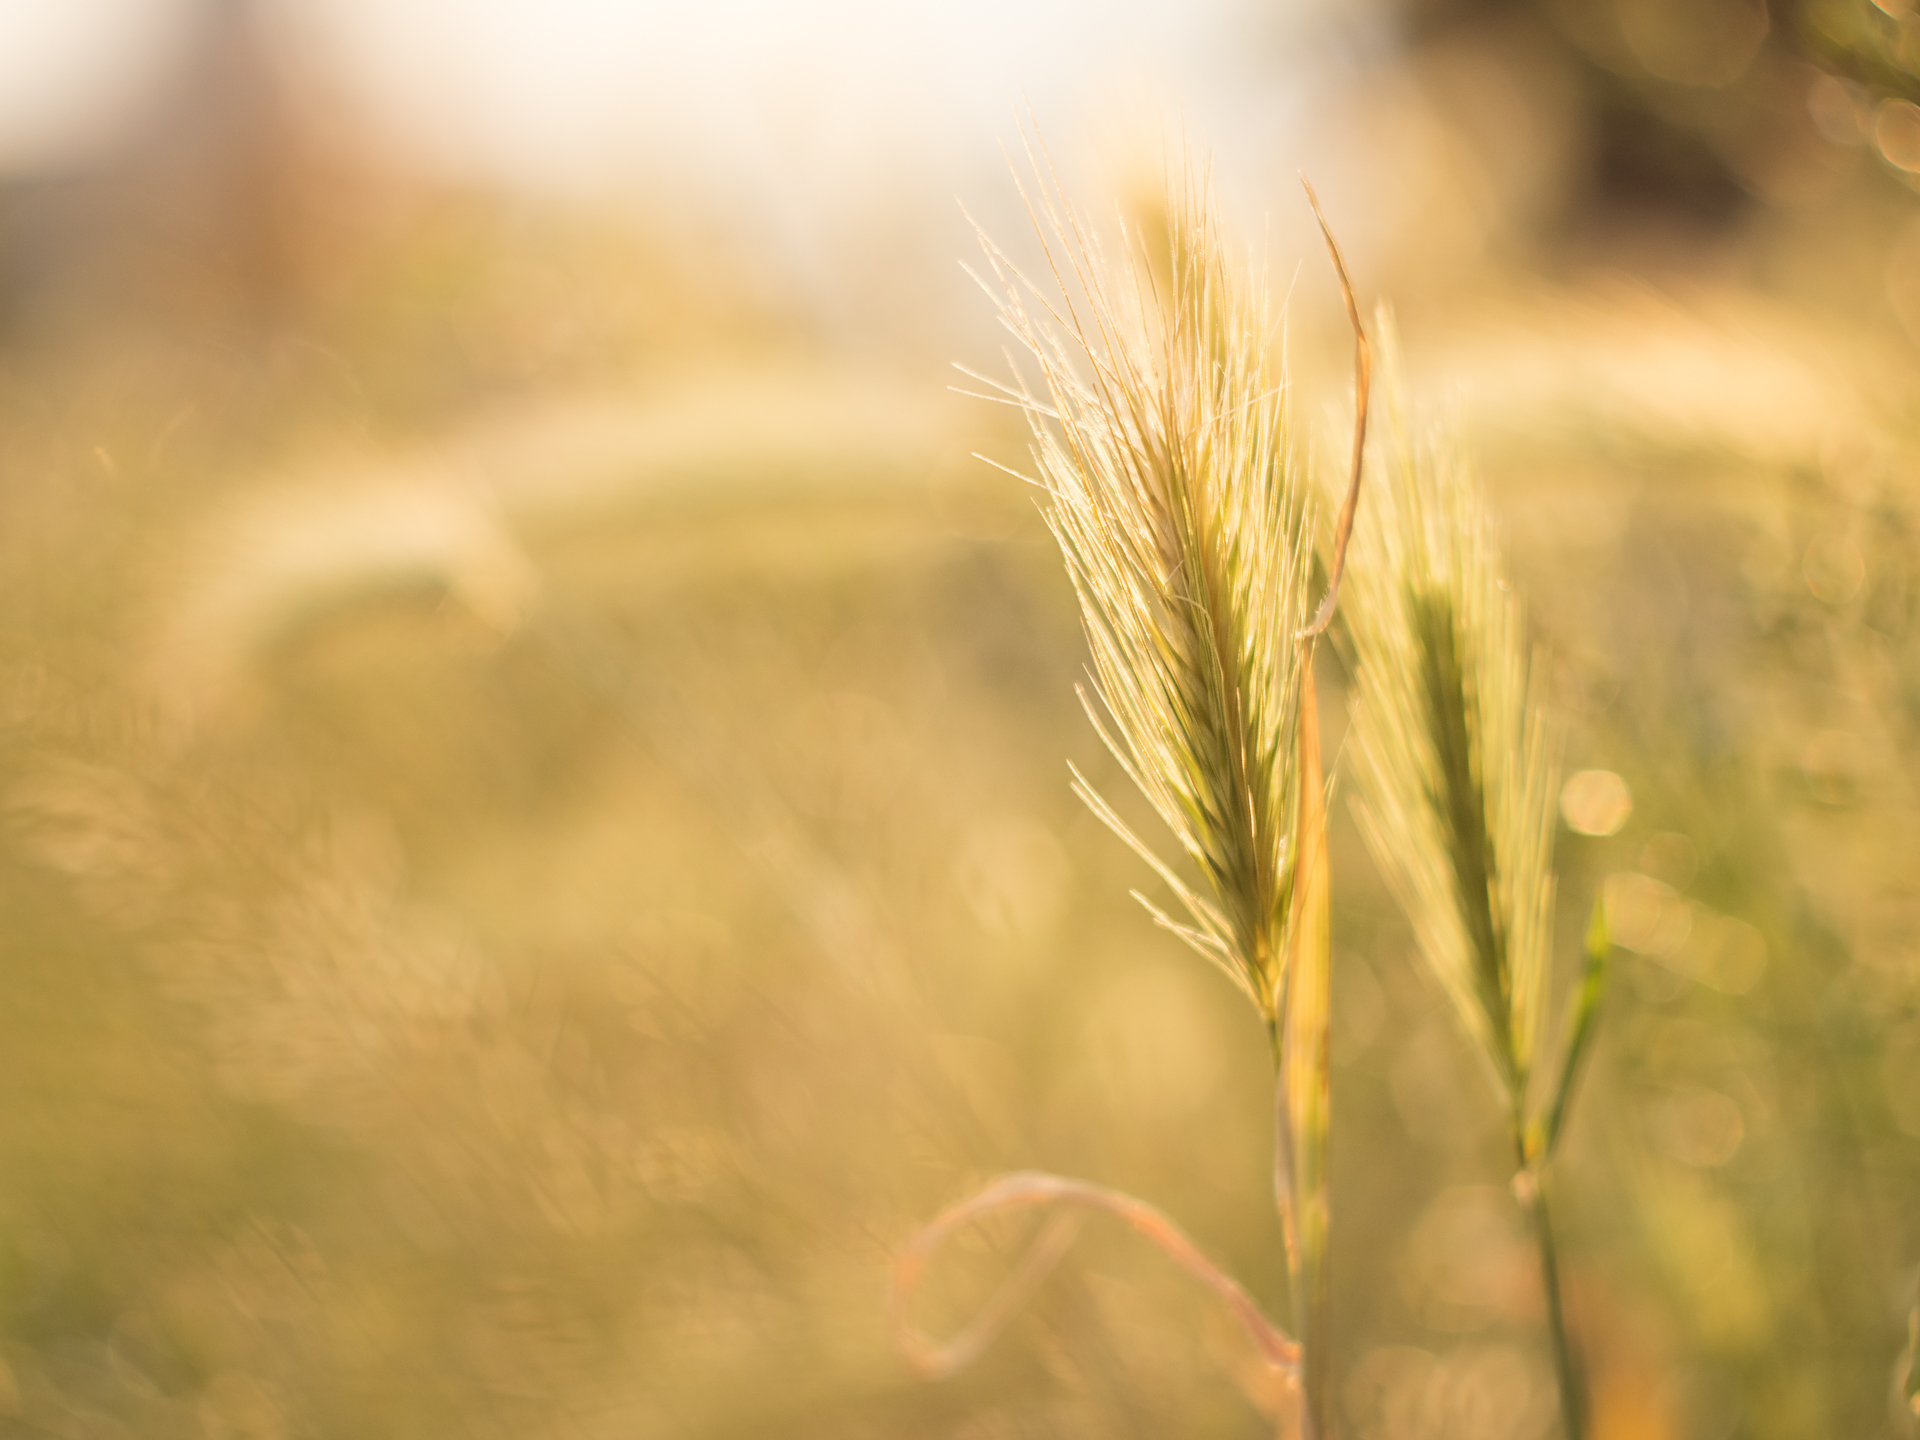
nature, grass, bokeh, plant, field, photography, meadow, wheat, prairie, sunlight, morning, leaf, flower, summer, food, green, crop, autumn, agriculture, flora, close up, shallow, grassland, sommer, dof, pflanze, pancolar, panasoniclumixgx8, czjpancolarf1850mm, apeach, anjapietsch, mftm43lumixpanasonic, microfourthird, macro photography, flowering plant, commodity, grass family, plant stem, land plant, food grain